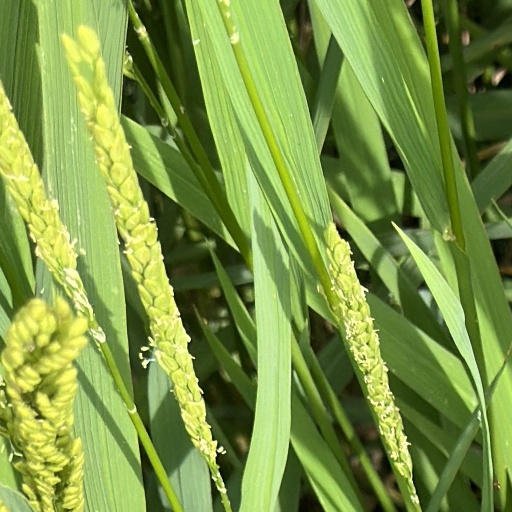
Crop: rice